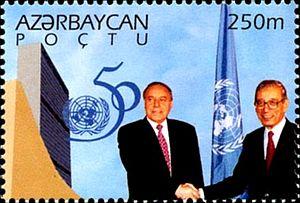
Boutros Boutros-Ghali, né le 14 novembre 1922 au Caire et mort le 16 février 2016 dans la même ville, est un universitaire, juriste, politologue, homme d'État et diplomate égyptien.